Kaya Kinkel

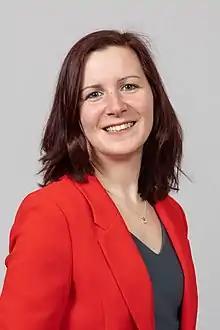
Kinkel in 2019

Kaya Kinkel (born 22 August 1987 in Viernheim) is a German politician from Alliance 90/The Greens. She has been a member of the Hesse State Parliament since 2017.